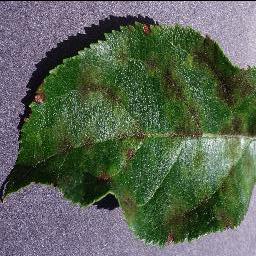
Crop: apple
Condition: scab